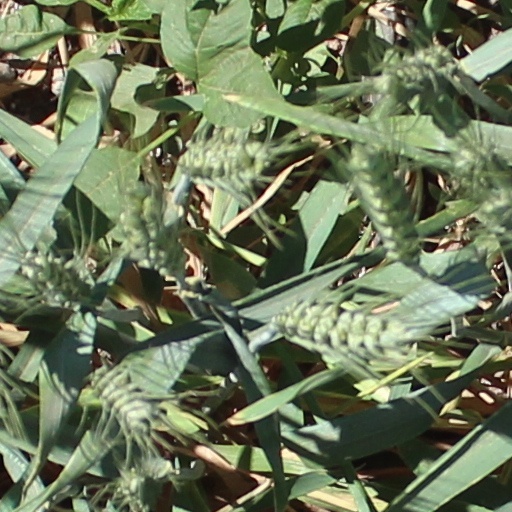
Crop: wheat